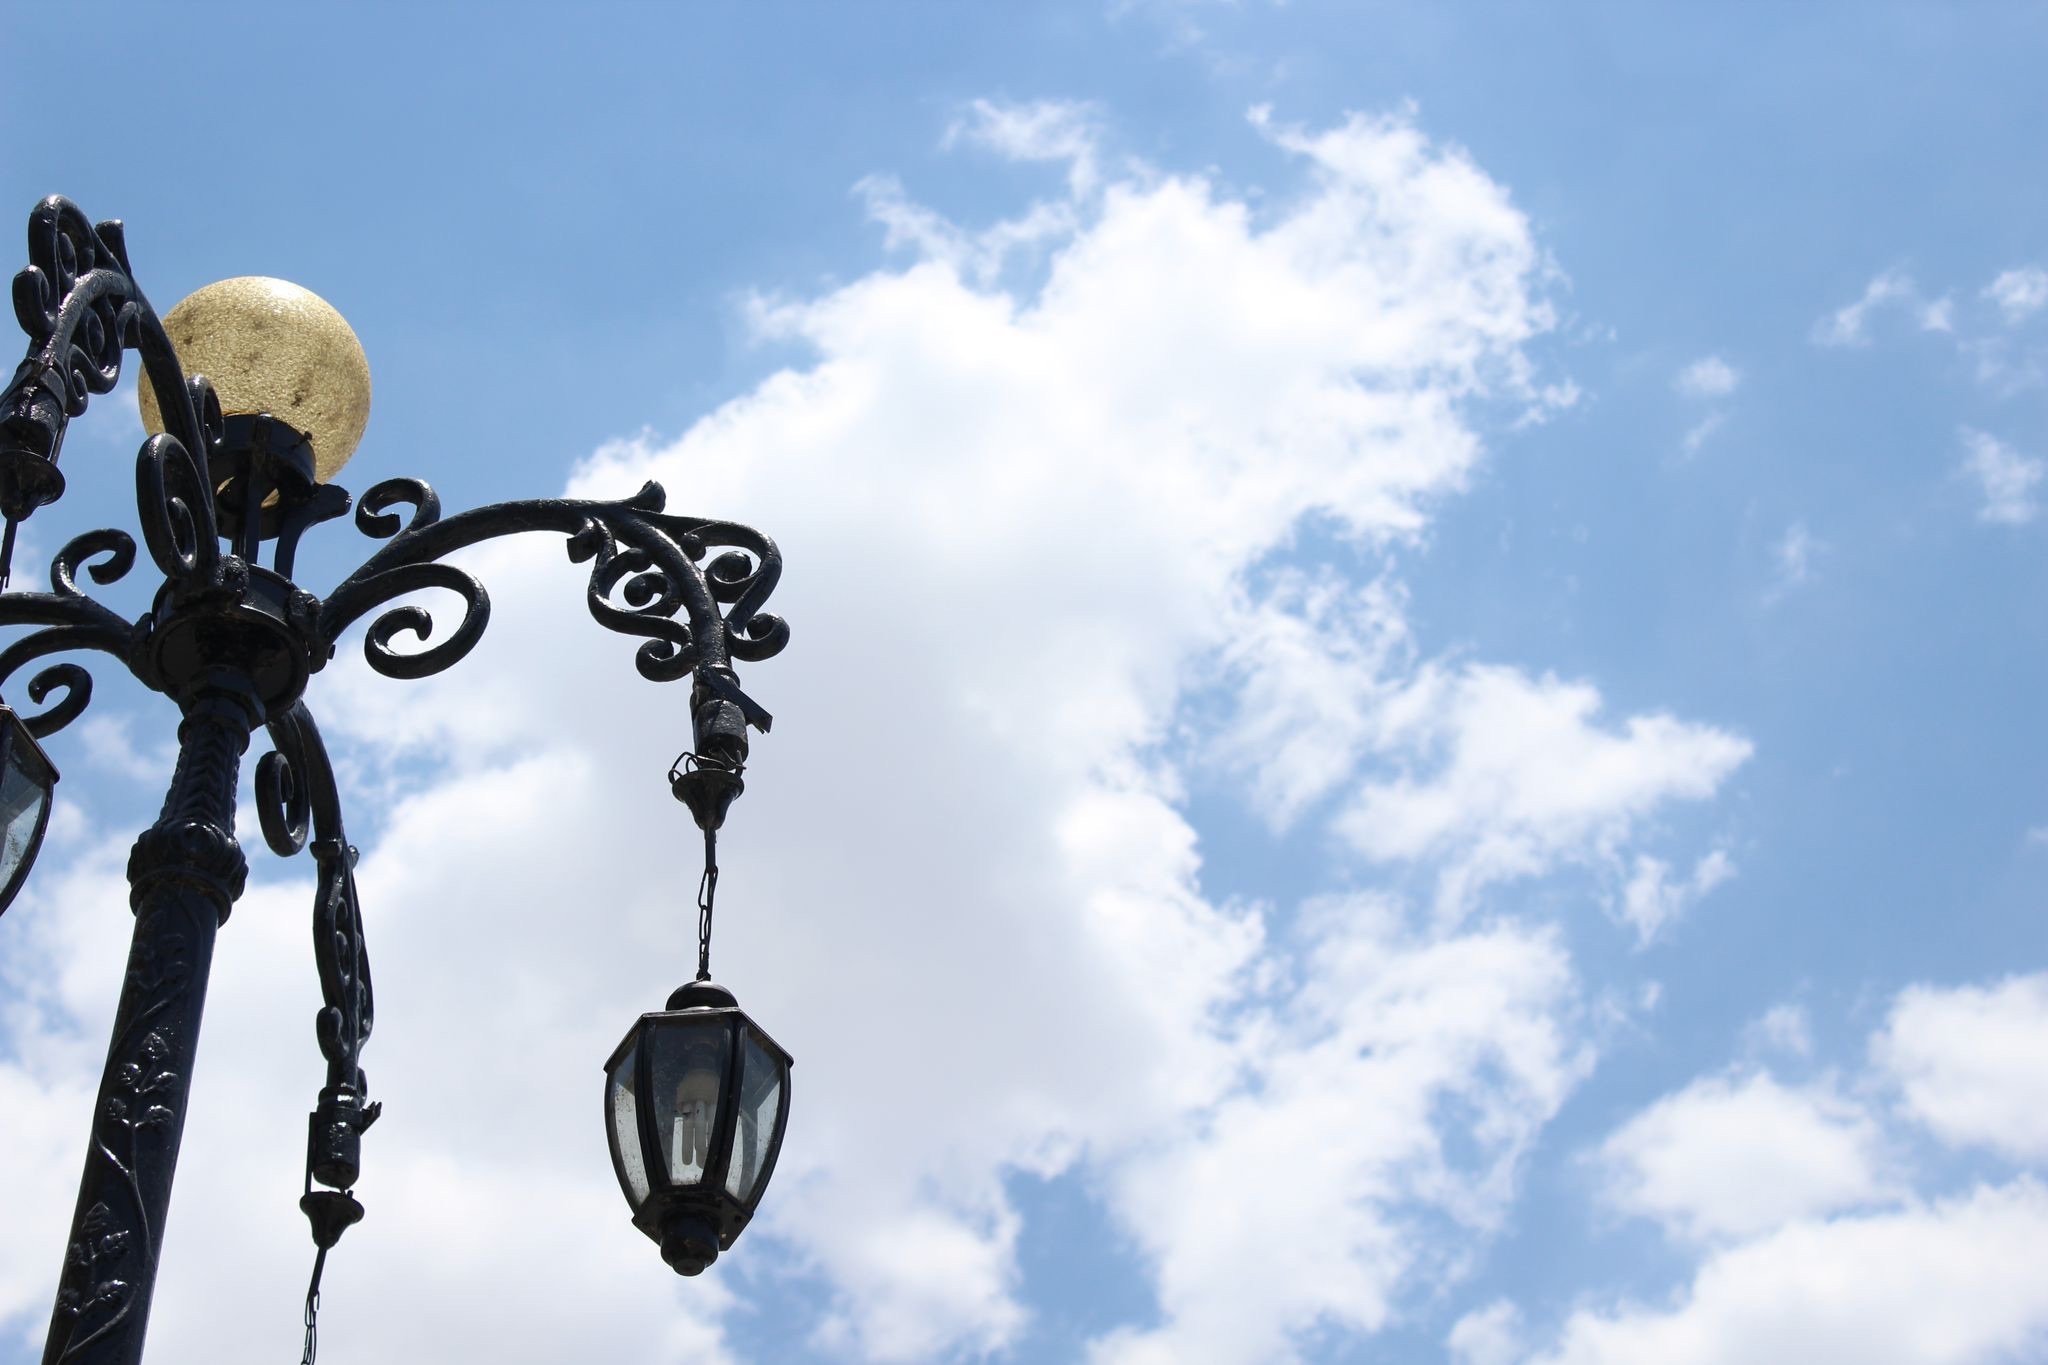
cloud, sky, flower, wind, blue, street light, lighting, light fixture, atmosphere of earth